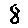
Label: 8